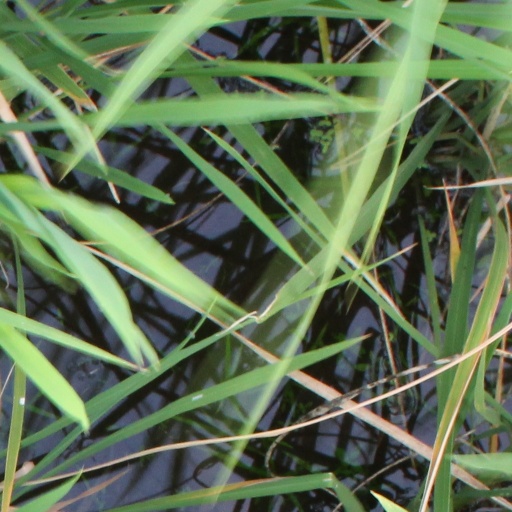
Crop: rice